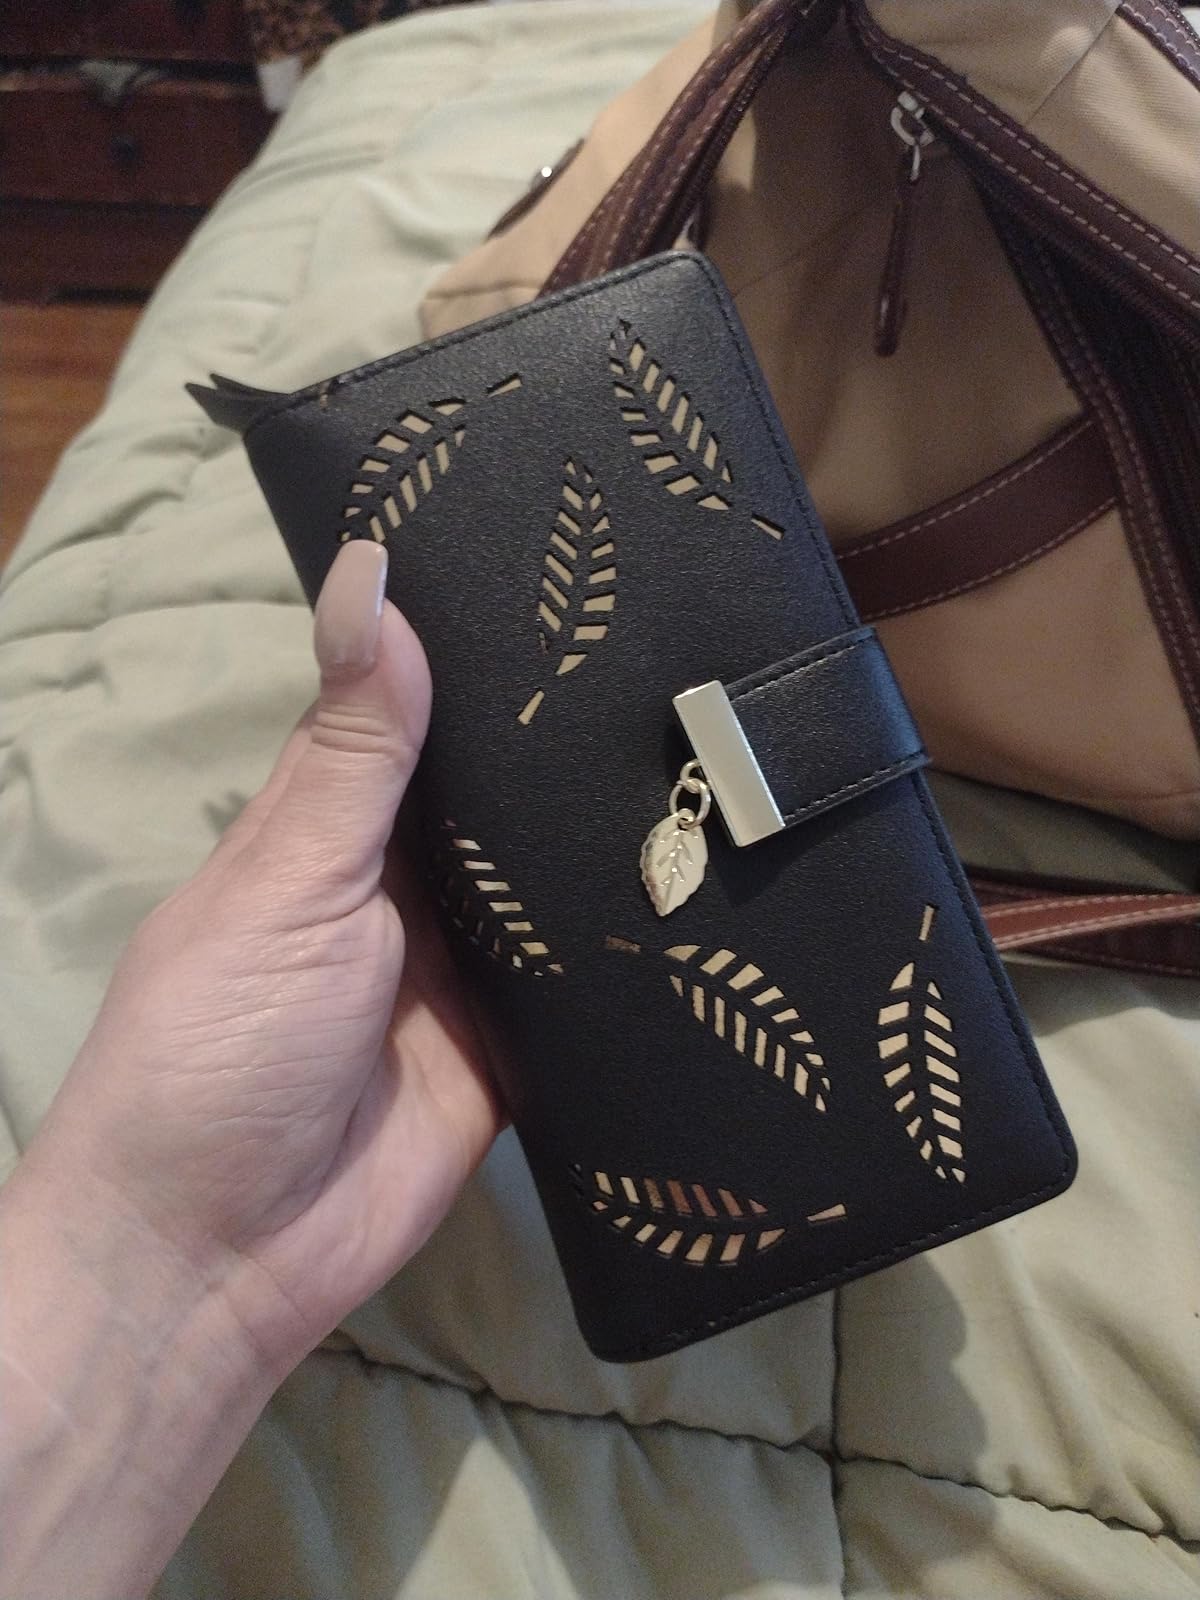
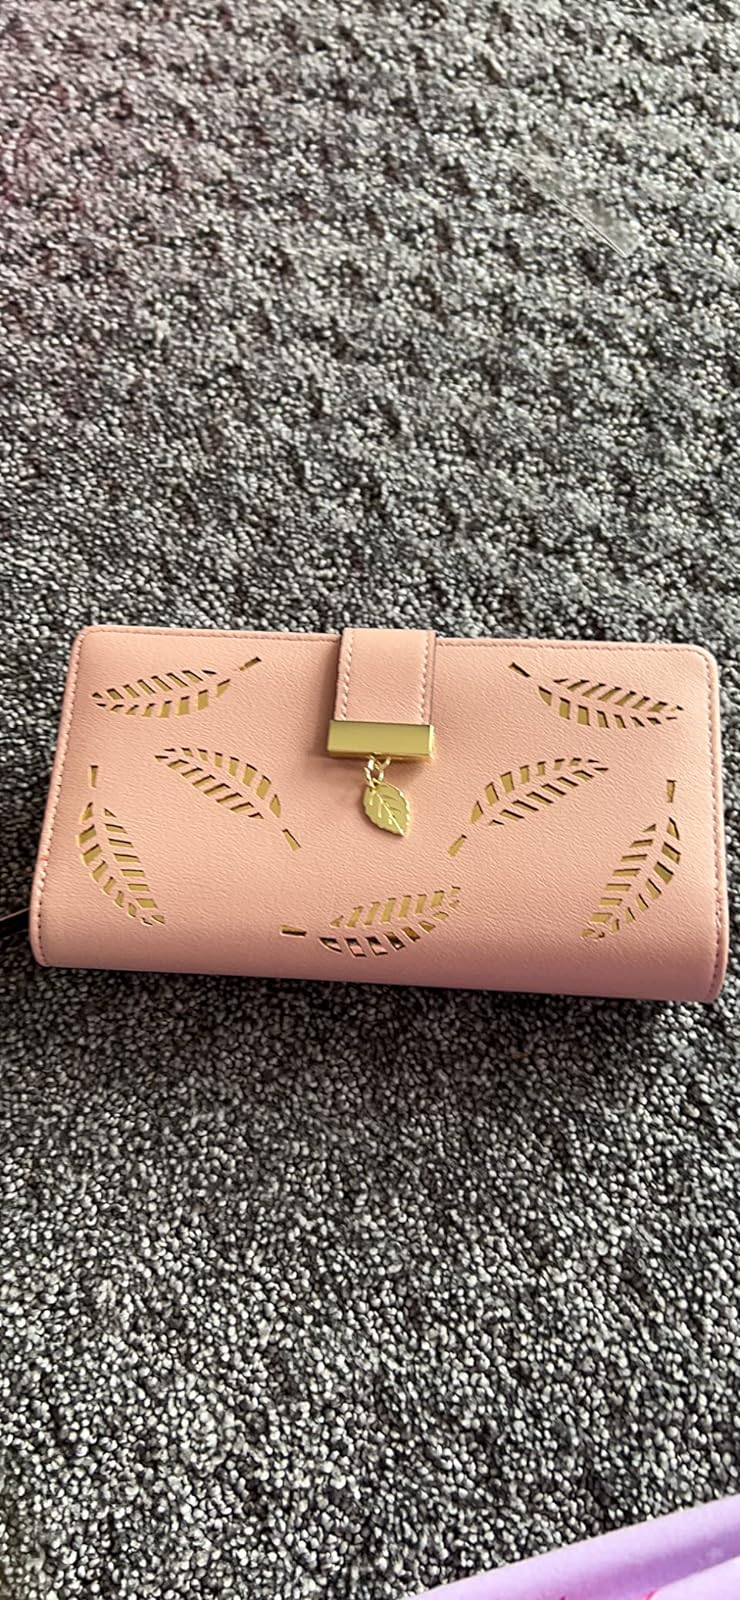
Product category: accessories_handbag
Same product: no